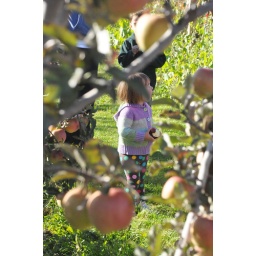
A little girl eats an apple while visiting an orchard in Center Valley, Wis., Oct. 2010